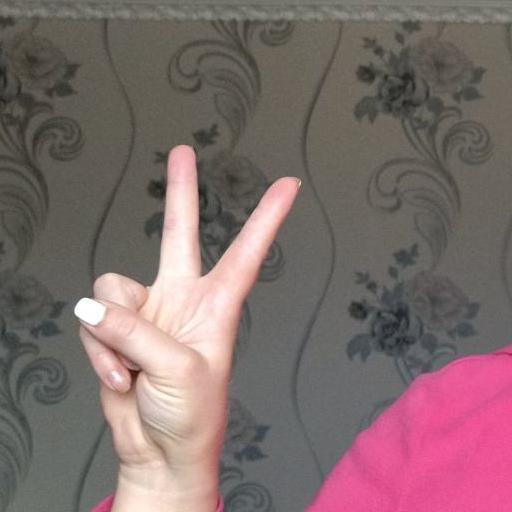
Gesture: peace